Storage 24

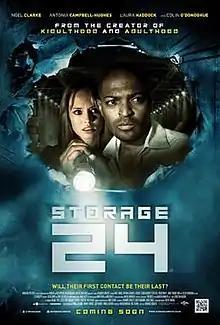
Film poster

Storage 24 is a 2012 British science fiction horror film directed by Johannes Roberts, and co-written by Roberts, Davie Fairbanks, Marc Small, and Noel Clarke from an original idea by Clarke, who also starred in the leading role. The film co-stars Antonia Campbell-Hughes and Colin O'Donoghue, the film follows a group of people become trapped inside a storage facility with a highly unwelcome guest.